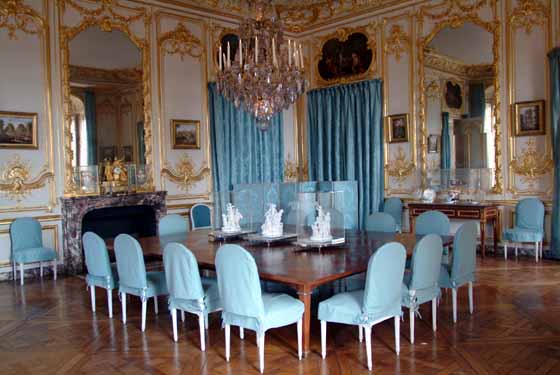
Room type: dining_room